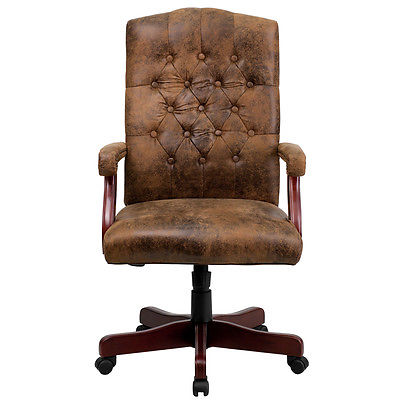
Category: chair